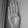
ASL letter: B